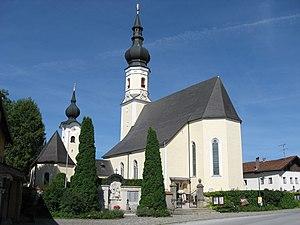
Berndorf bei Salzburg est une commune autrichienne du district de Salzbourg-Umgebung dans l'État de Salzbourg.